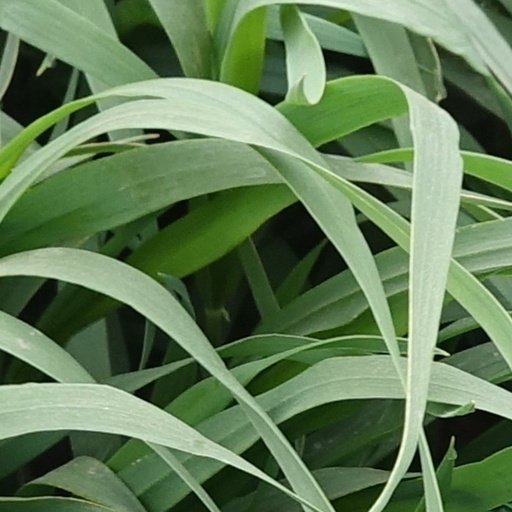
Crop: wheat